Joachim de Dinteville

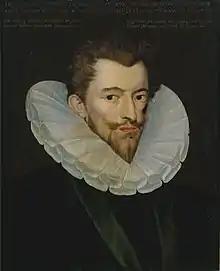
Portrait of the governor of Champagne, the duke of Guise

Champagne was the chief stronghold of the House of Guise in France, with the duke of Guise in place as governor, having succeeded his father, with his influence came the influence of the "ligue" in Champagne. This troubled Henri, who turned to Dinteville due to his strong connections with the secondary nobility of Champagne. Alongside these links, he also had connections with the leading Protestants of Champagne. On 20 December 1579 Henri appointed him to the position of lieutenant-general of Champagne and Brie, and tasked him with keeping a watch on the duke and "ligue". If Guise made moves to expand his authority, turning Champagne into a personal fief, Dinteville was to oppose him. By his appointment, he succeeded the aged the sieur de Barbezieulx who had served as lieutenant general since 1572. At this time he no longer held any position in Henri's household.